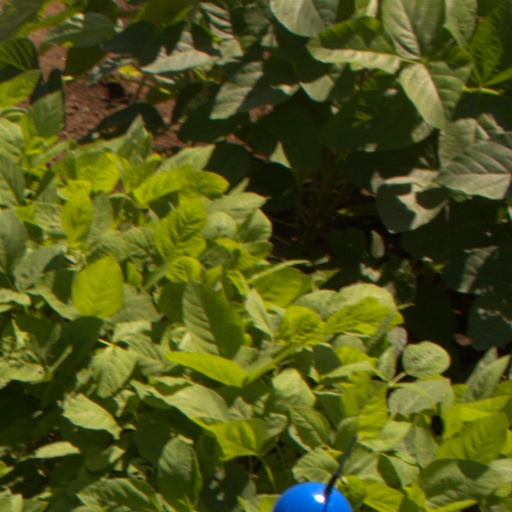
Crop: soybean